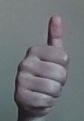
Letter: aleff